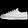
Label: Sneaker